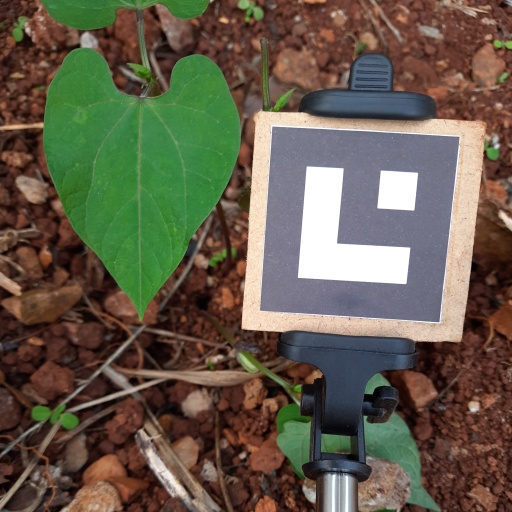
Observations: wavy surface, no eating holes, under shade